Vilhelm Carlberg

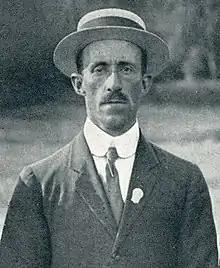

Gustaf Vilhelm Carlberg (5 April 1880 – 1 October 1970) was a Swedish Army officer and sports shooter. He competed at the 1908, 1912, and 1924 Olympics and won three gold and four silver. With three gold and two silver medals he was the most successful athlete at the 1912 Olympics. In 1913, he won two medals at the ISSF World Shooting Championships. His twin brother Eric competed alongside Gustaf at all those four Olympics.